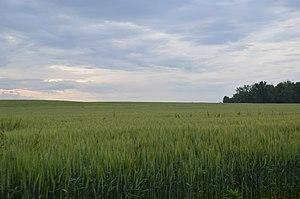
Le precinct de Point est un precinct électoral situé au sud du comté de Calhoun dans l'Illinois, aux États-Unis. En 2010, ce precinct comptait une population de 1 066 habitants.